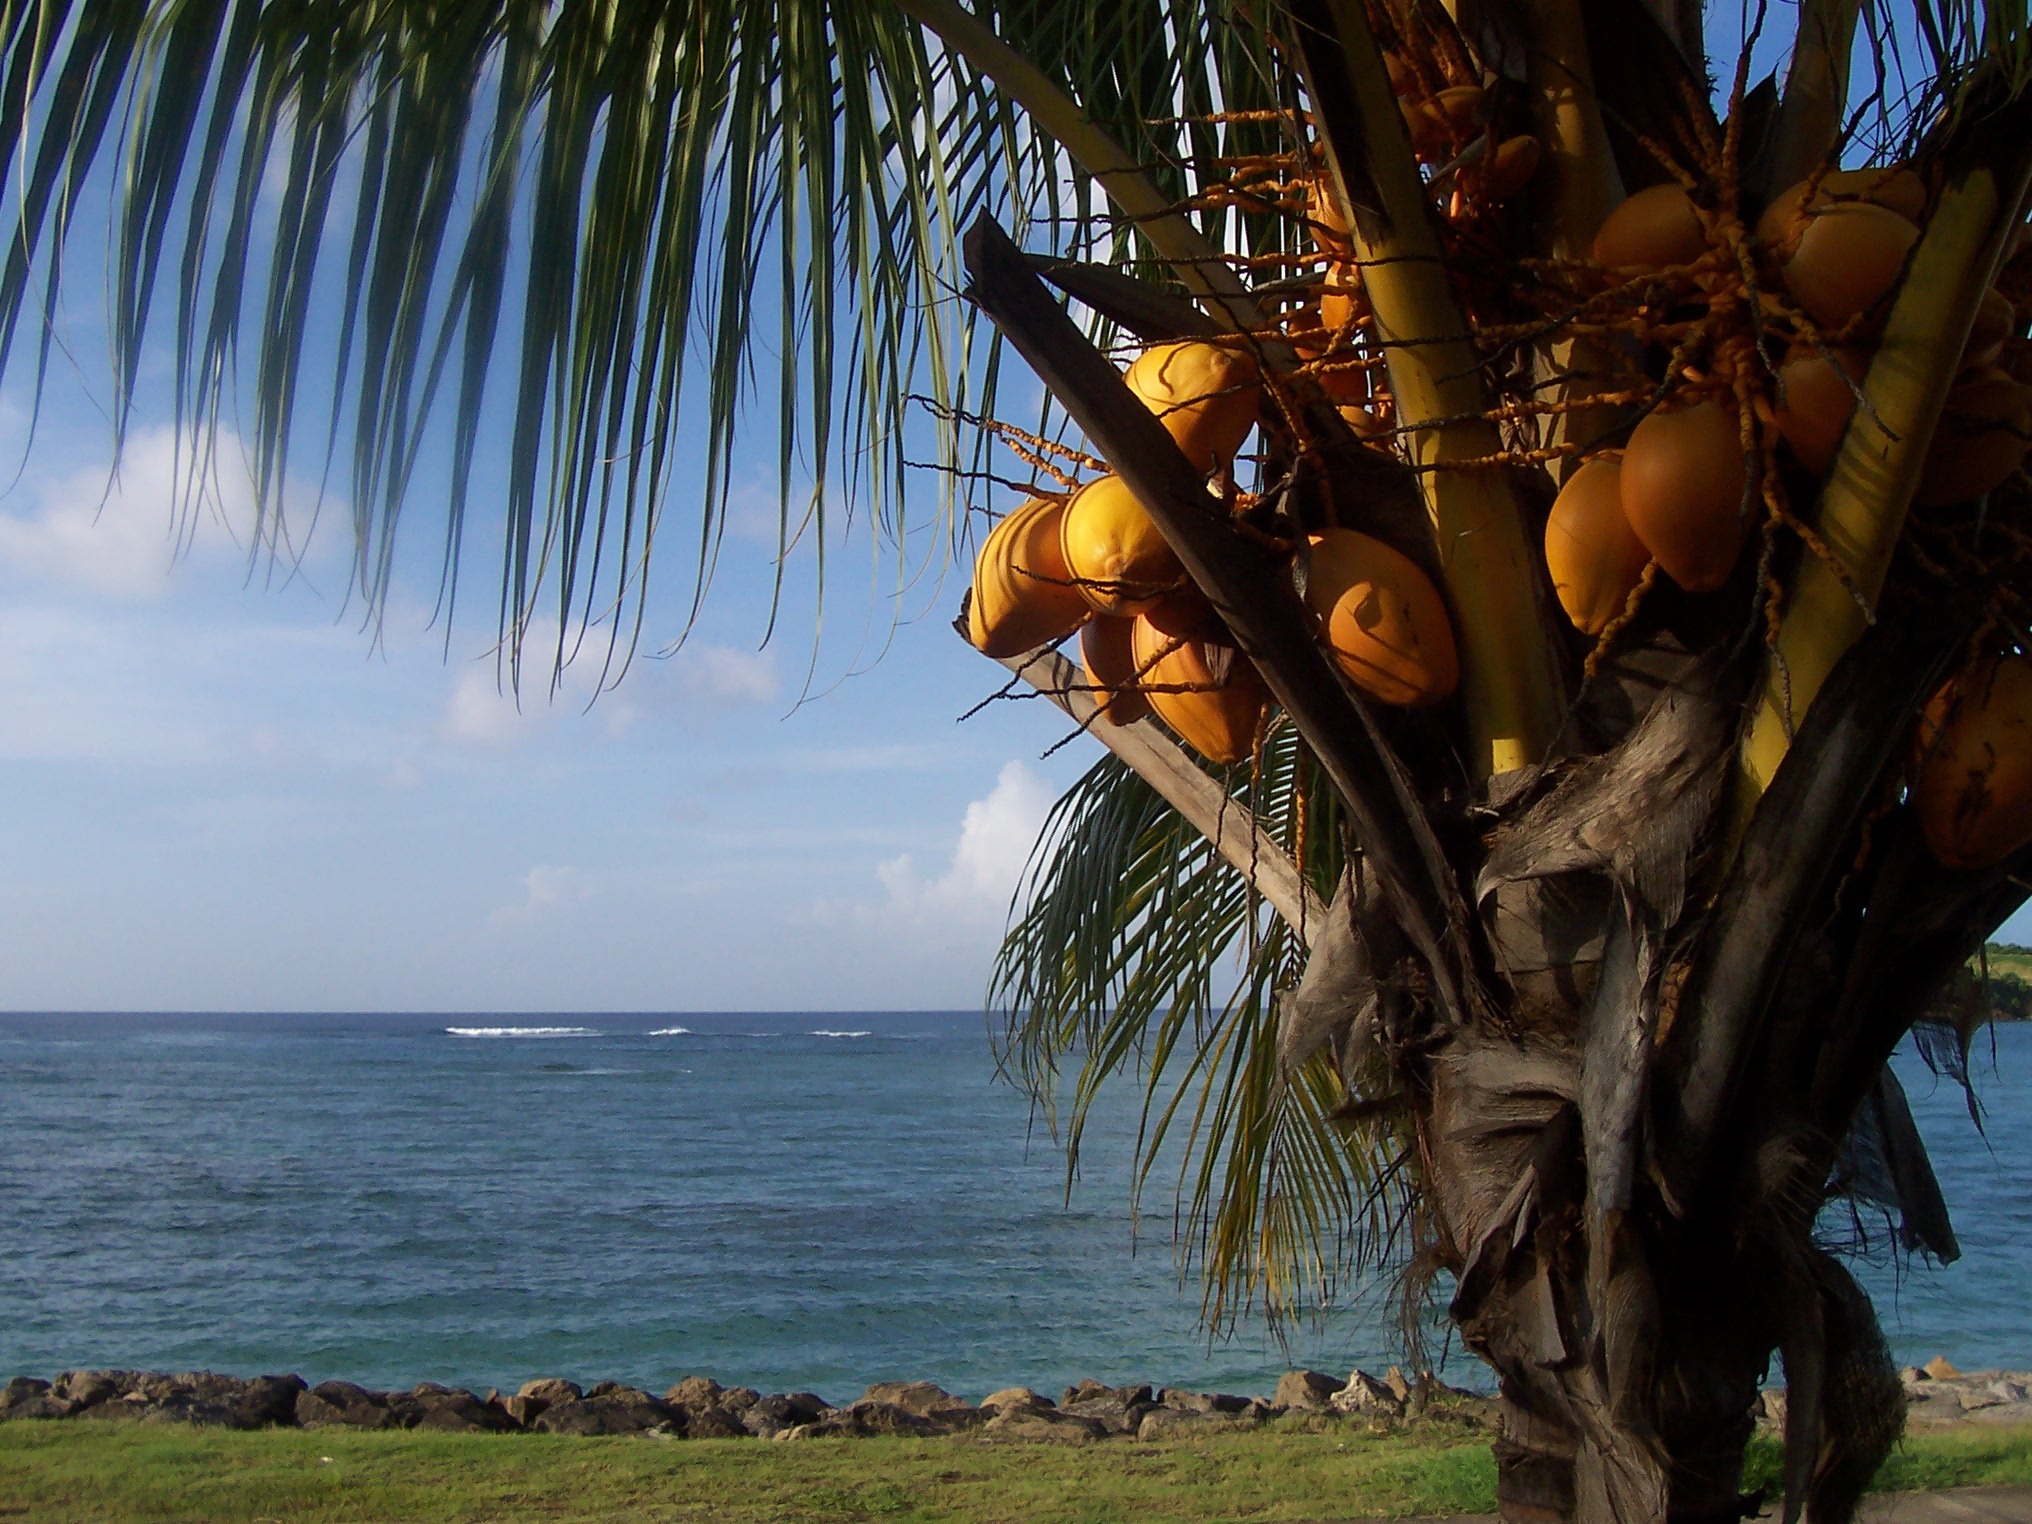
beach, sea, tree, nature, sand, plant, sun, sunlight, leaf, flower, vacation, jungle, island, flora, heat, coconut, leaves, clouds, beauty, tropics, martinique, west indies, woody plant, arecales, palm family